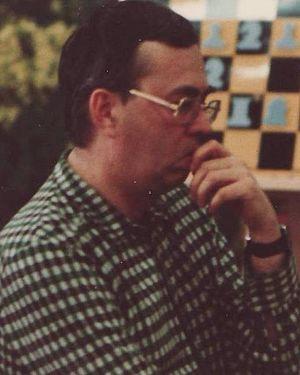
László Bárczay est un joueur d'échecs hongrois né le 21 février 1936 à Miskolc et mort le 7 avril 2016. Grand maître international depuis 1967, il participa à une olympiade d'échecs et à un tournoi interzonal. Lors de l'olympiade d'échecs de 1966 à La Havane, il marqua 11 points sur 12 et remporta la médaille d'or individuelle et la médaille de bronze par équipe.